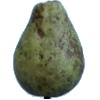
Label: pear_stone